Volkhv

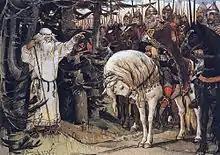
Oleg meets the volkhv. Painting by Viktor Vasnetsov.

A volkhv or volhv (Cyrillic: Волхв; Polish: Wołchw, translatable as wiseman, wizard, sorcerer, magus, i.e. shaman, gothi or mage) is a priest in ancient Slavic religions and contemporary Slavic Native Faith.